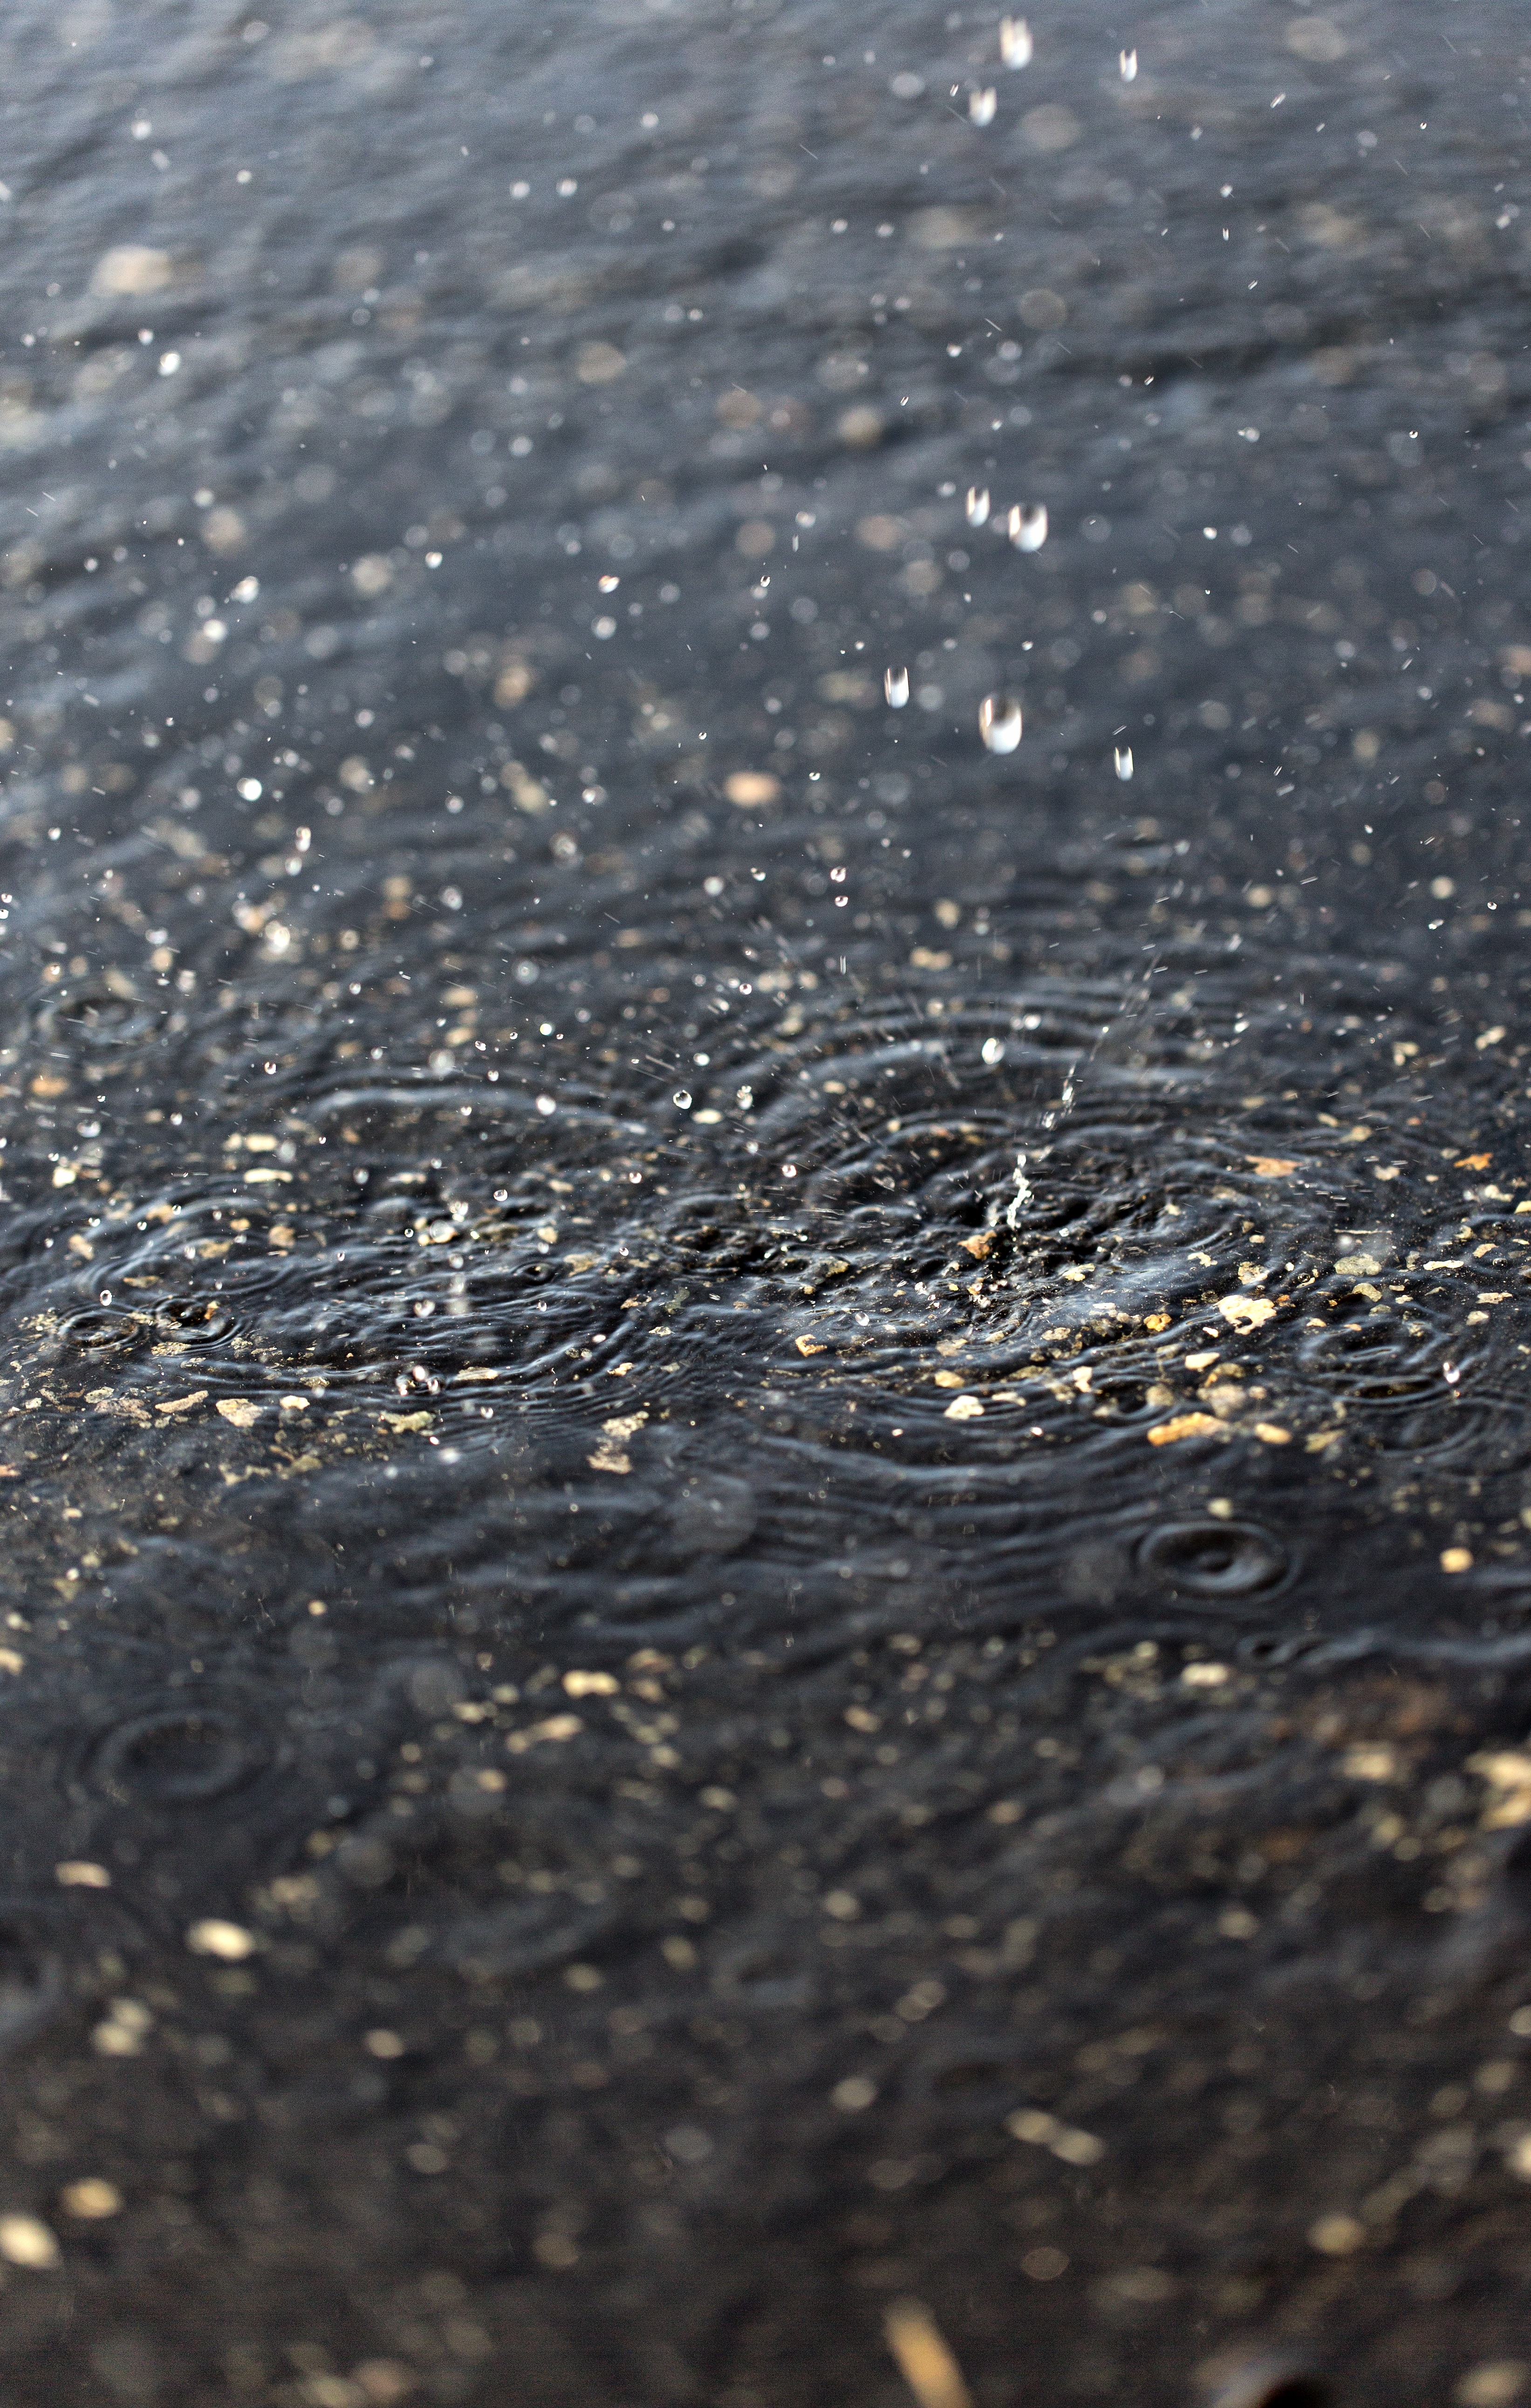
water, sand, rock, snow, drop, liquid, sunlight, morning, texture, rain, leaf, frost, asphalt, pattern, flow, reflection, splash, macro, weather, soil, closeup, drip, close up, creativity, detail, detailed, dripping, freezing, macro photography, road surface, water explosion, fluidity